Christine Zander

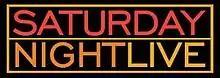

Christine Zander joined midway through the 1986-87 season of "Saturday Night Live" along with other famous comedy writers such as Kevin Nealon and Phil Hartman (as well as Bonnie and Terry Turner, who joined a couple months later). The first sketch Zander was able to get on the air starred Bill Murray as the one night stand of cast member Jan Hooks. During her time there, she worked closely with Nora Dunn on various sketches. When Dunn left the show, she became very close with Julia Sweeney, helping her craft sketches for the famous character "Pat," an androgynous and cripplingly awkward boss. Zander and Sweeney later collaborated on a fictional biography for the character, "It's Pat! My Life Exposed", which was published by Hyperion in September 1992. Her favorite sketches to write on the show were "Pat", "Attitudes" starring John Malcovich, and "Their Eyes Evolved to Be on Their Breasts", which involved women who developed eyes on their breasts so as to better meet the male gaze.